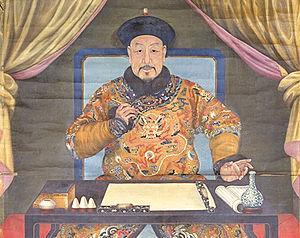
L'empereur Qianlong (1711-1799). Italiano: L'imperatore Qianlong che pratica la calligrafia. 한국어: 글을 쓰는 건륭제.
Hsinbyushin fut le troisième roi de la dynastie Konbaung de Birmanie. Il était fils d'Alaungpaya et succéda à son frère Naungdawgyi. Il eut 18 fils et 23 filles.